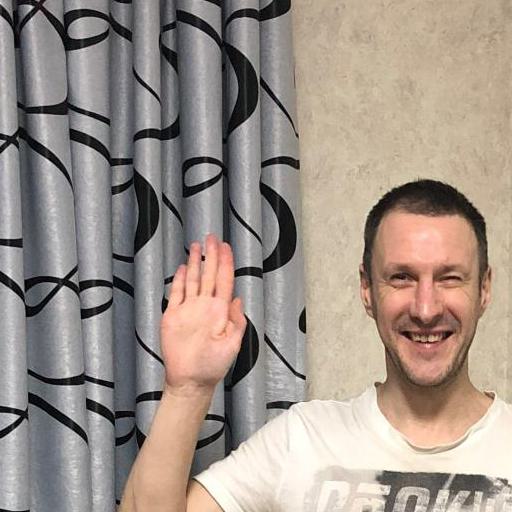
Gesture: stop